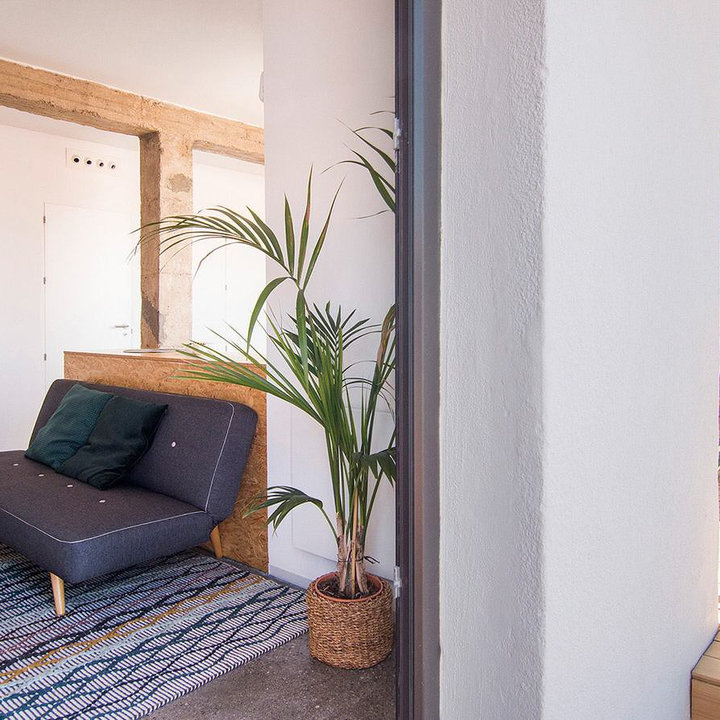
Style: Industrial